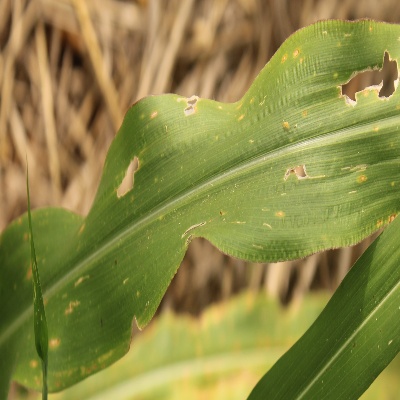
Crop: Maize
Condition: leaf spot